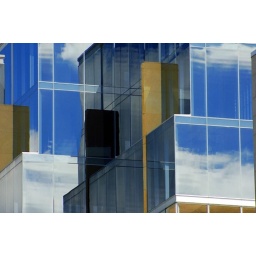
An office building in Madison, Wisconsin.